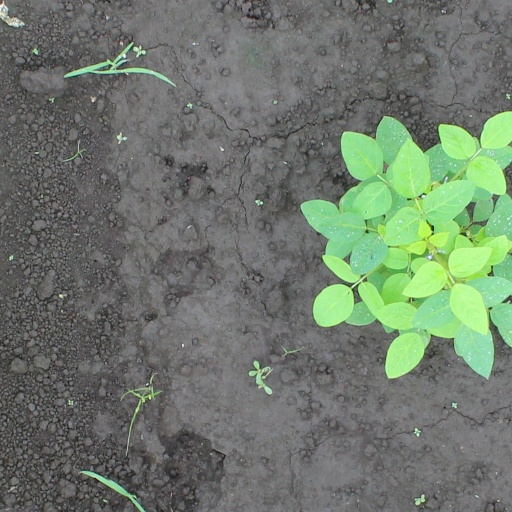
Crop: soybean